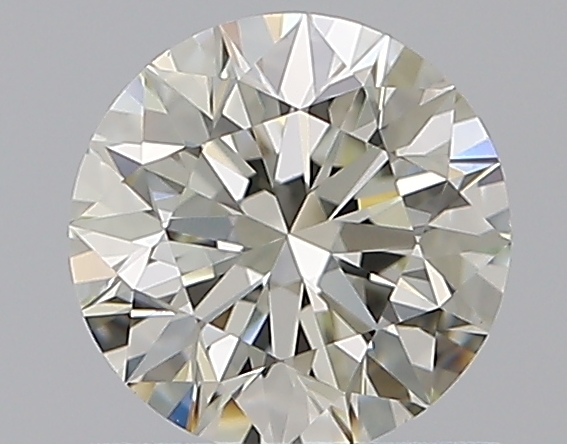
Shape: round
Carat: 0.7
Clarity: VS1
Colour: L
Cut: EX
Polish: EX
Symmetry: EX
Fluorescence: N
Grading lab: GIA
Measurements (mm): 5.64 x 5.67 x 3.56